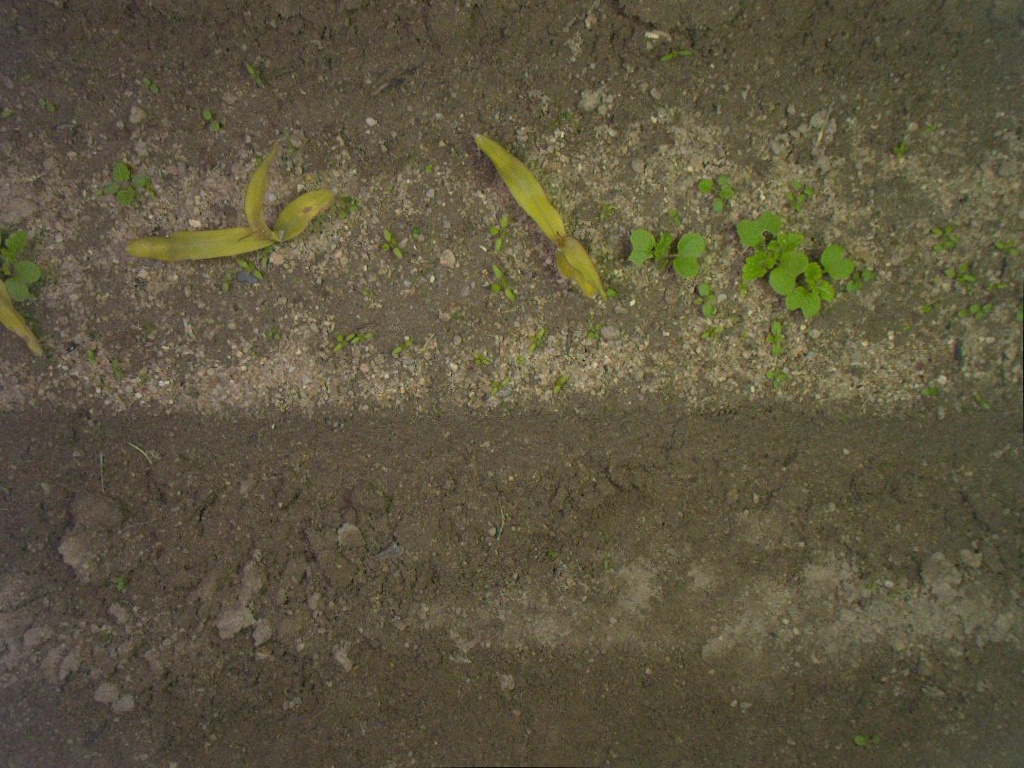
Crop: maize
Objects: maize, maize